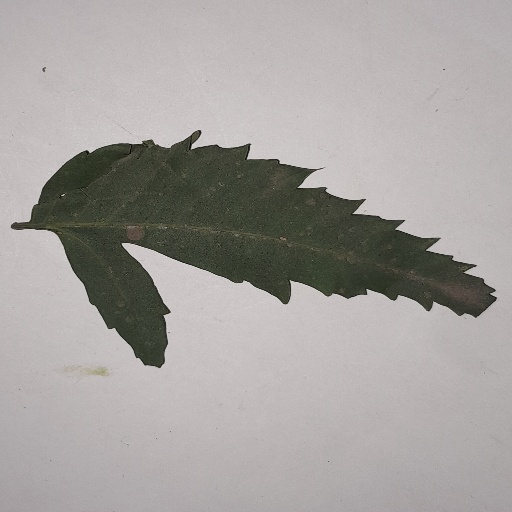
Species: Neem
Leaf condition: Powdery Mildew